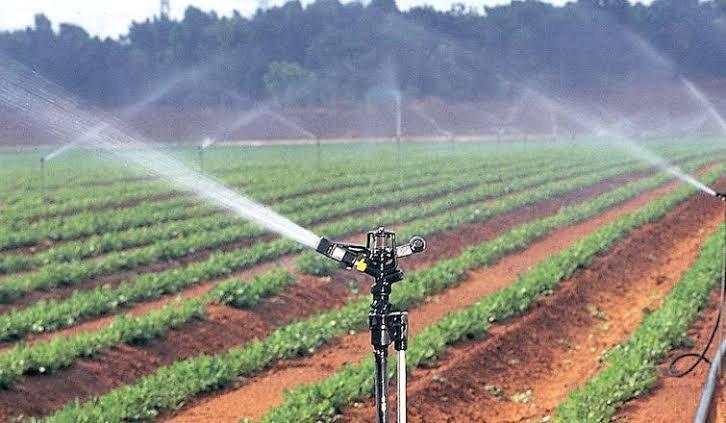
Shamba kubwa la mimea likinyweshwa maji na mfumo wa umwagiliaji wa kunyunyiza maji hewani.Maji yanarushwa juu na kuenea kwenye mistari ya mimea ile.